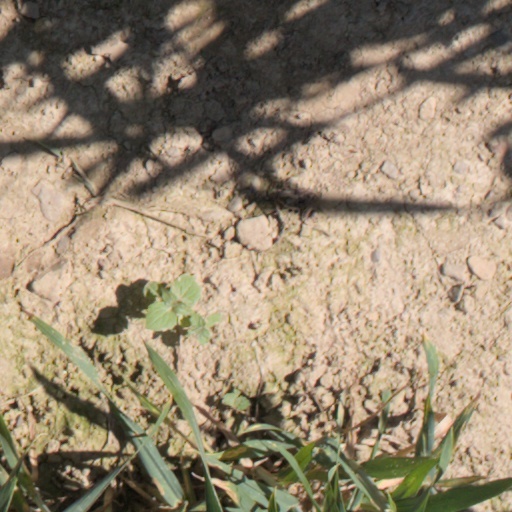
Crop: wheat